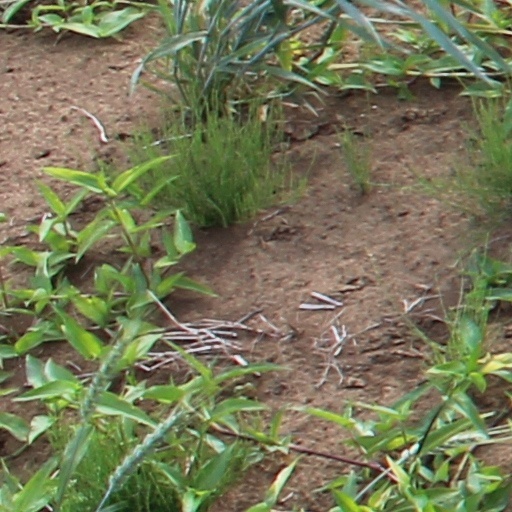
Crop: wheat